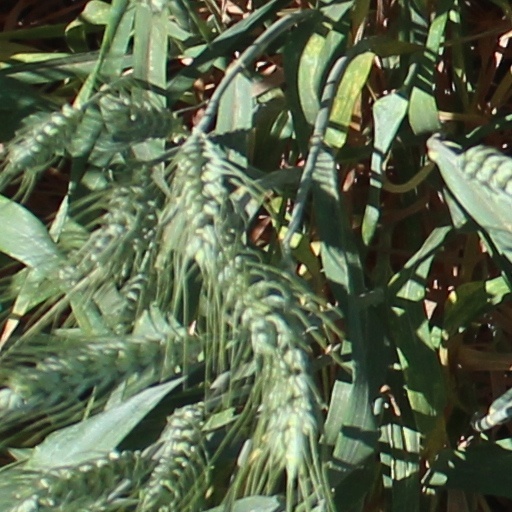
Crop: wheat